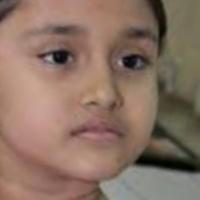
Age group: age 01-10